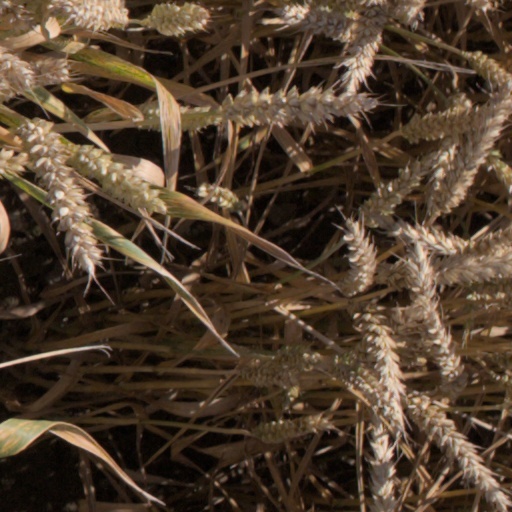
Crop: wheat